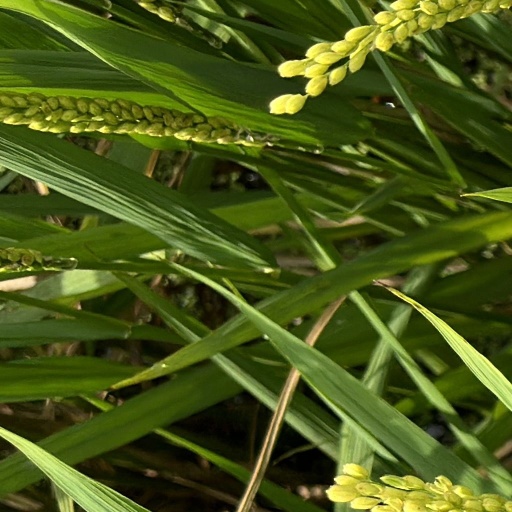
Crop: rice